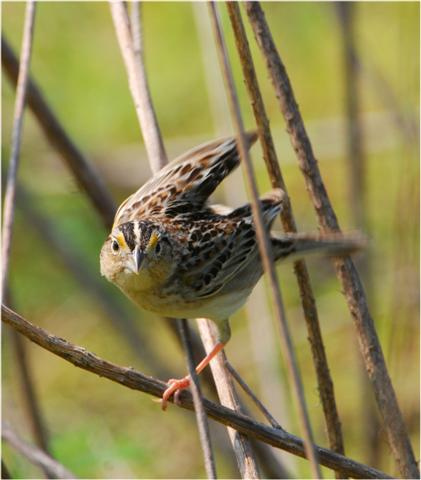
a brown and yellow bird with orange feet and a yellow bellya brown, yellow and white bird with yellow eyelids and grey bill.
this petite bird has a variegated brown body and wings with orange tarsus and feet and a black and white crown.
this bird has long orange tarsus and orange feet, he also has yellow eyebrows.
this light brown bird has a softer, yellowish belly and a fierce disposition.
this small bird has a short sharp pointed beak with a head highlighted by brown, white and yellow stripes and features a body and wings that are mottled in color and would provide camouflage in bushes, reeds or trees.
this bird has wings that are brown and has a white belly
this bird has wings that are brown and has a white belly
this bird has wings that are brown and has a white bellya small bird, brown in color, with a pointed bill.
Species: Grasshopper Sparrow